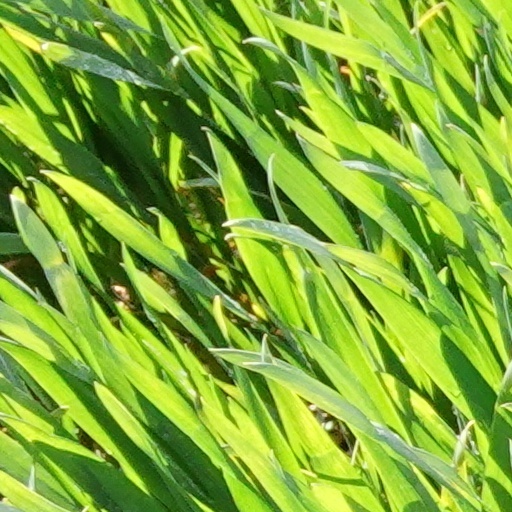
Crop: wheat